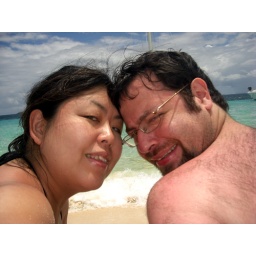
Manatsu no futari..(a boy and a girl in a mid-summer)